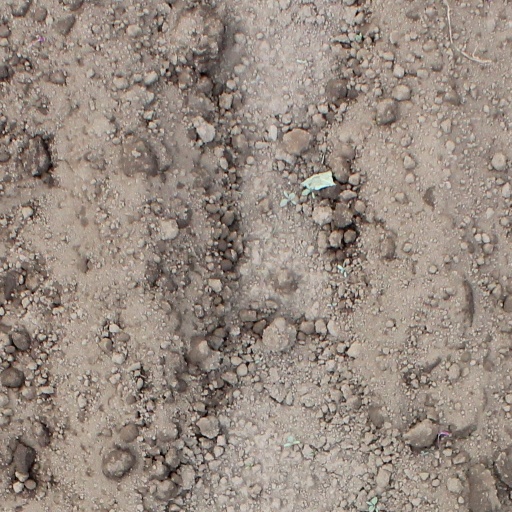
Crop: soybean